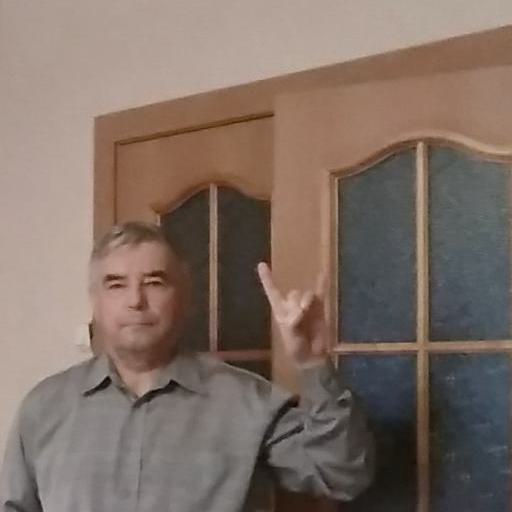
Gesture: rock